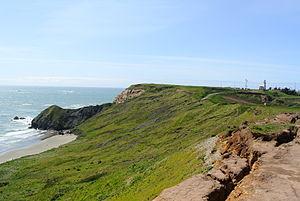
Le phare du cap Blanco est un phare situé sur le cap Blanco, dans Comté de Curry, aux États-Unis.